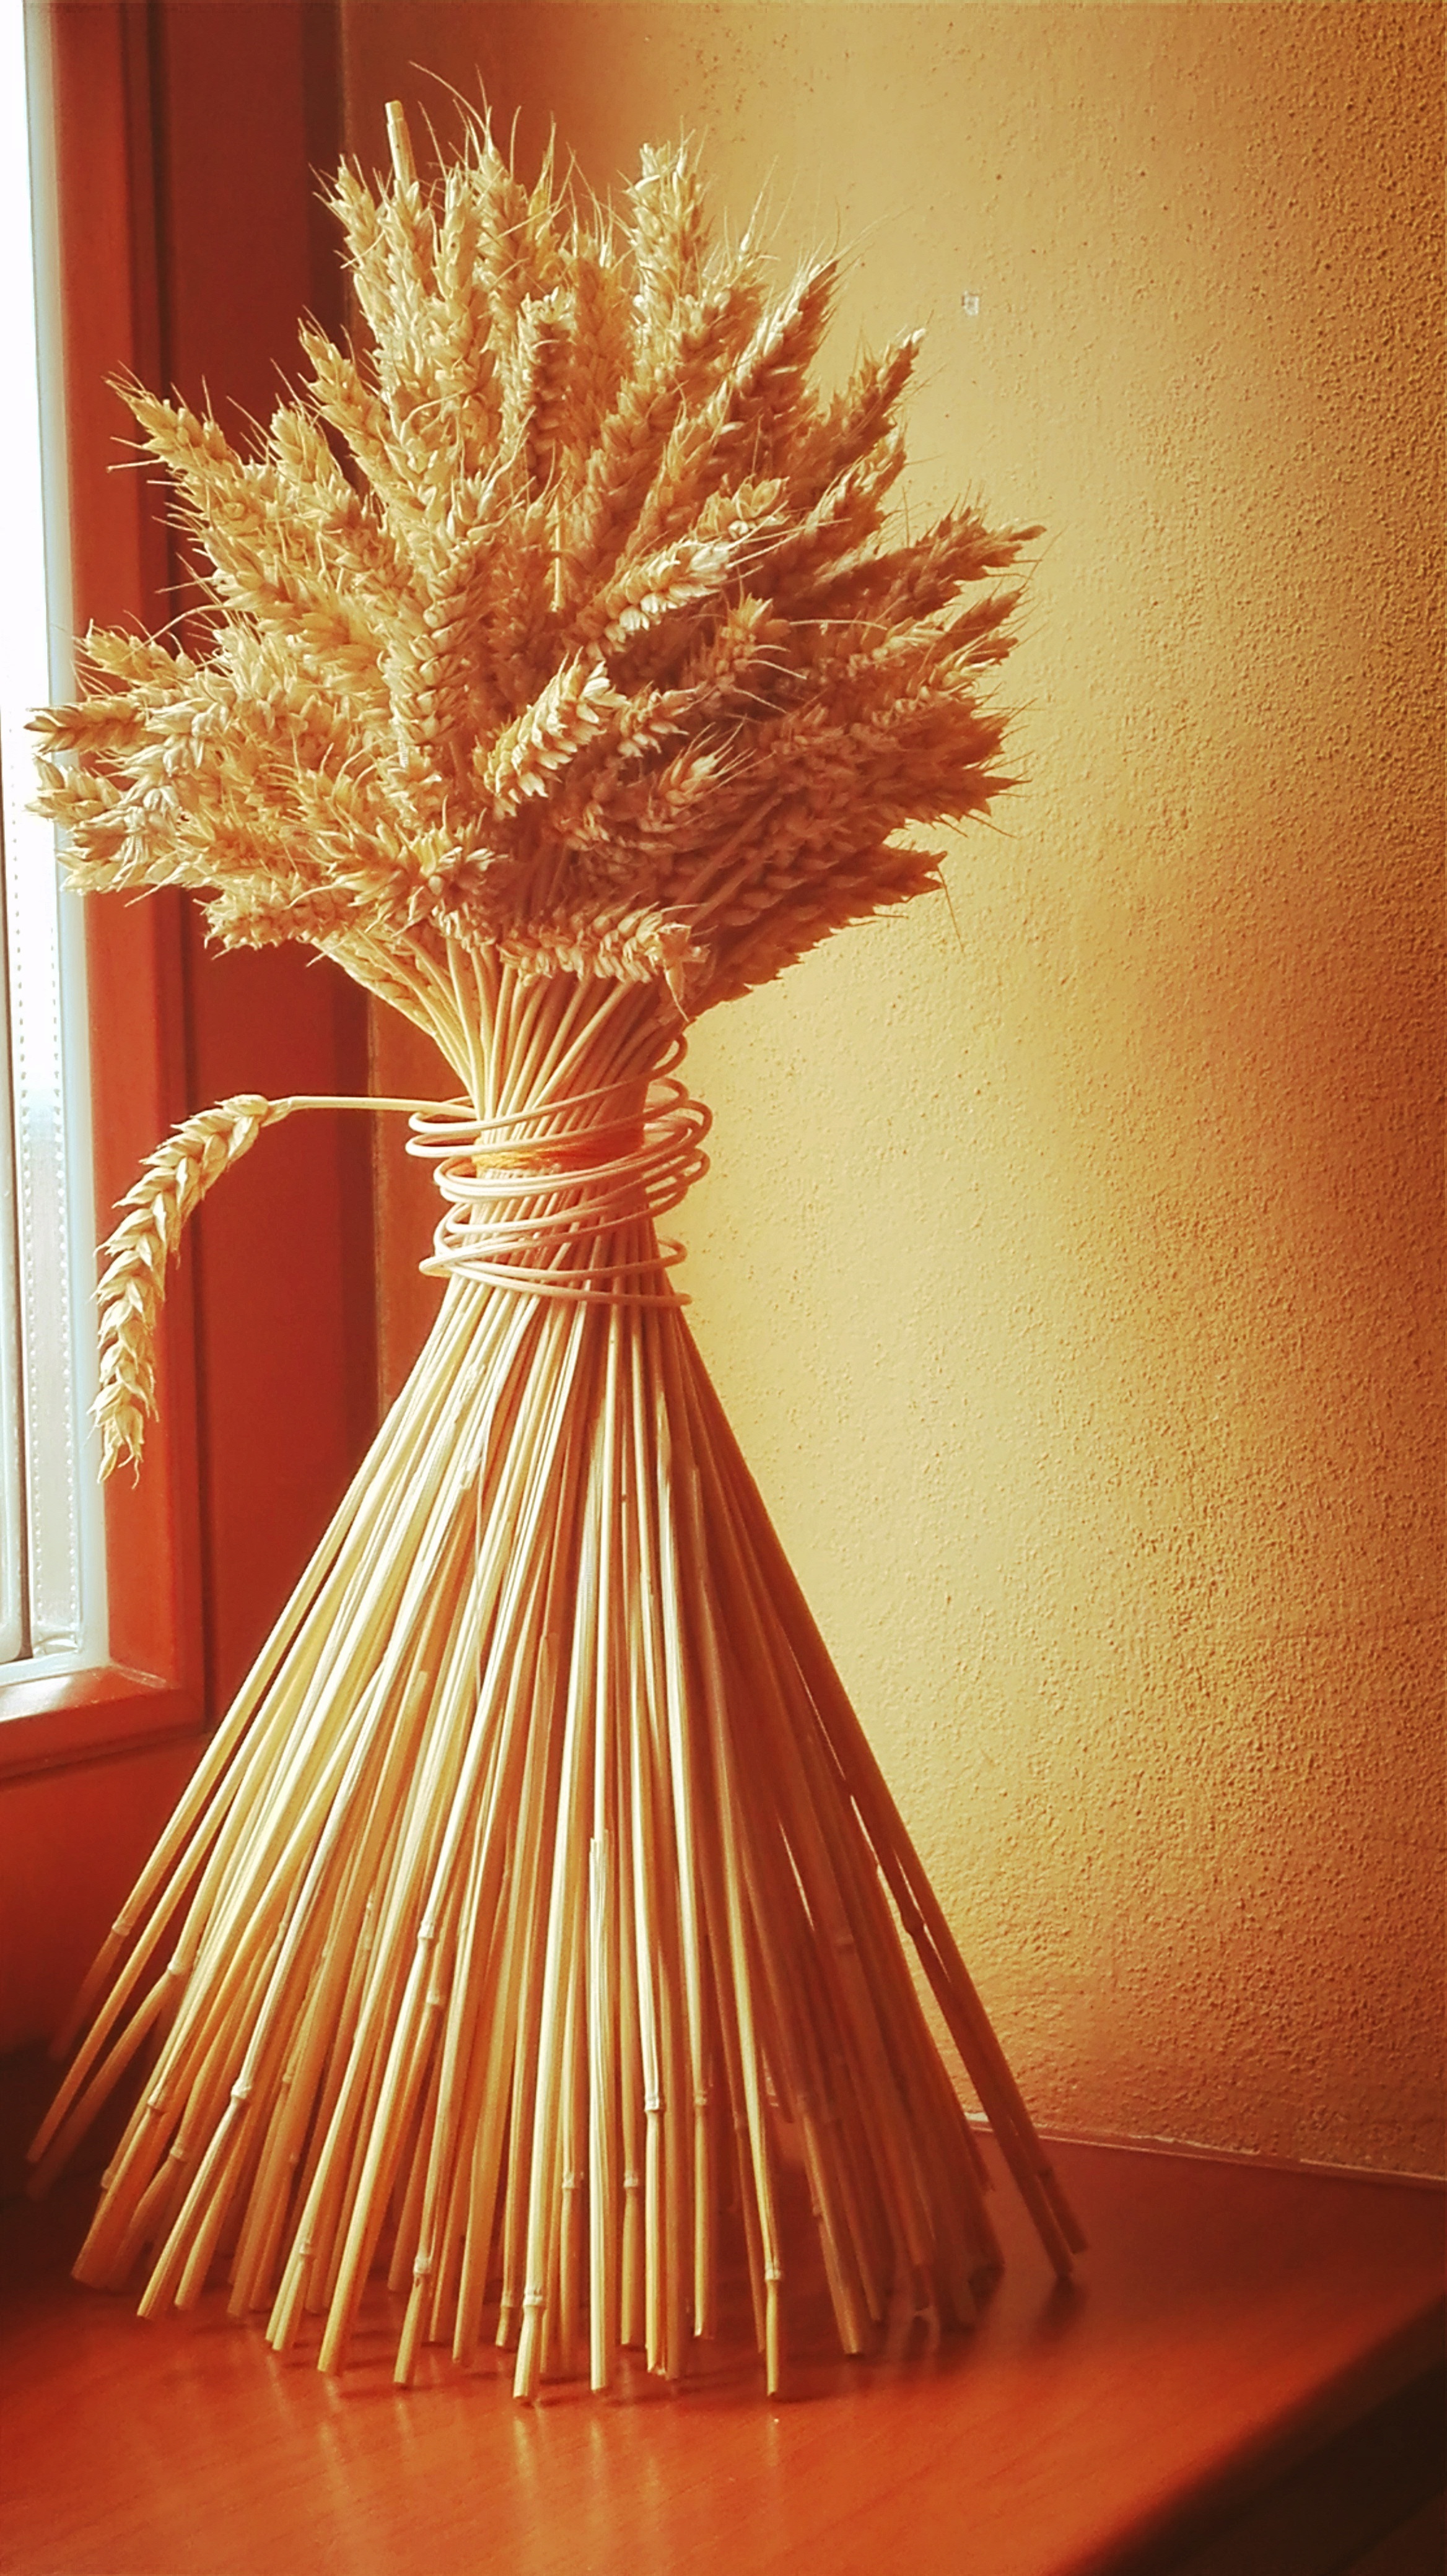
nature, field, flower, summer, red, color, lighting, christmas tree, interior design, christmas decoration, ears of corn, rye, shape, corn on the cob